Bone-anchored hearing aid

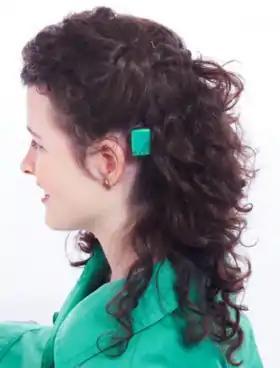
A BAHA user with a sound processor attached behind her ear

A bone-anchored hearing aid (BAHA) is a type of hearing aid based on bone conduction. It is primarily suited for people who have conductive hearing losses, unilateral hearing loss, single-sided deafness and people with mixed hearing losses who cannot otherwise wear 'in the ear' or 'behind the ear' hearing aids. They are more expensive than conventional hearing aids, and their placement involves invasive surgery which carries a risk of complications, although when complications do occur, they are usually minor.